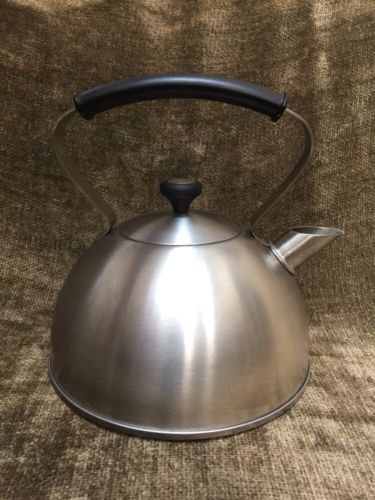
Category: kettle